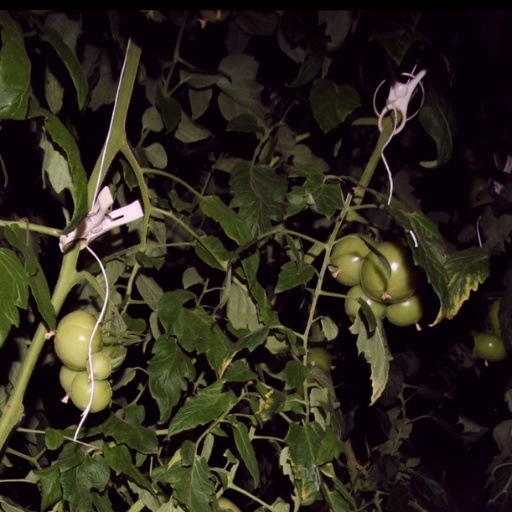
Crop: tomato